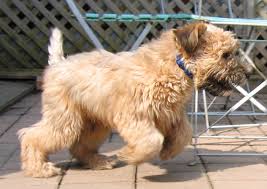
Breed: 235-n000090-soft_coated_wheaten_terrier